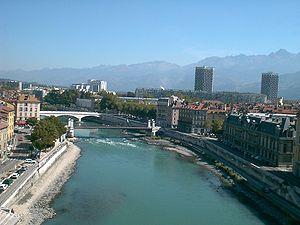
Rhône-Alpes l'Ain, l'Ardèche, la Drôme, l'Isère, la Loire, le Rhône, la Savoie et la Haute-Savoie) et la métropole de Lyon. Son chef-lieu est Lyon.